Non-Hispanic whites

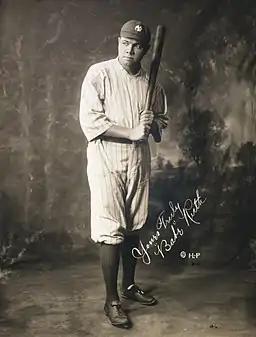
Babe Ruth, a famous white baseball player in the early 20th century

Baseball has been a mainstay of white American culture since the 1860s Civil War, contributing to nationwide melting pot dynamics. The sport had elements of racial segregation until the late 20th century, with emphasis on North-South reconciliation in the Civil War's aftermath resulting in the sport being mainly used to unify white people. The unwritten rules of baseball have also sometimes been used to assert an American standard of self-restraint that nonwhite people have often allegedly failed to uphold.